Jessica Alba

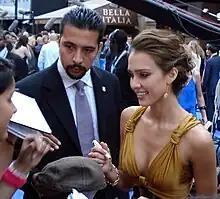
Alba in 2007 at the London premiere of "Fantastic Four: Rise of the Silver Surfer"

In June 2009, while filming "The Killer Inside Me" in Oklahoma City, Alba was involved in a controversy with residents when she pasted posters of sharks around town. Alba said that she was trying to bring attention to the diminishing population of great white sharks. Media outlets speculated that Alba would be pursued and charged with vandalism. On June 16, 2009, Oklahoma City police said that they would not pursue criminal charges against Alba, because none of the property owners wanted to pursue it. Alba apologized in a statement to "People" magazine and said that she regretted her actions. She later donated an undisclosed amount of money (over US$500) to the United Way, whose billboard she had obscured with one of the shark posters.